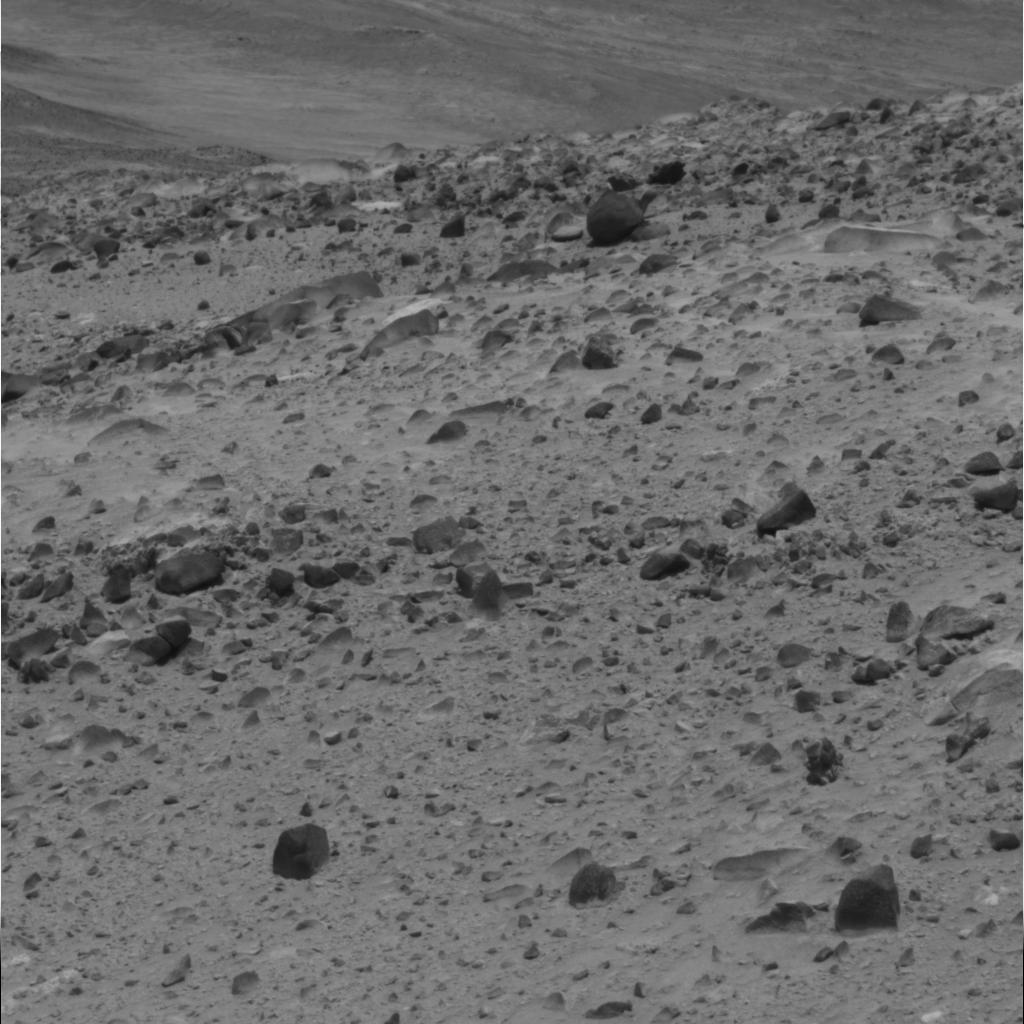
Surface features visible: Rock Outcrops, Float Rocks, Clasts, Dunes/Ripples, Soil, Nearby Surface